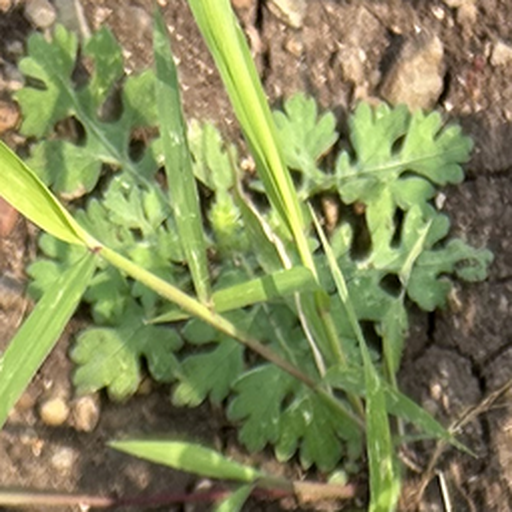
Weed species: Gajar_gavat_(Parthenium hysterophorus)